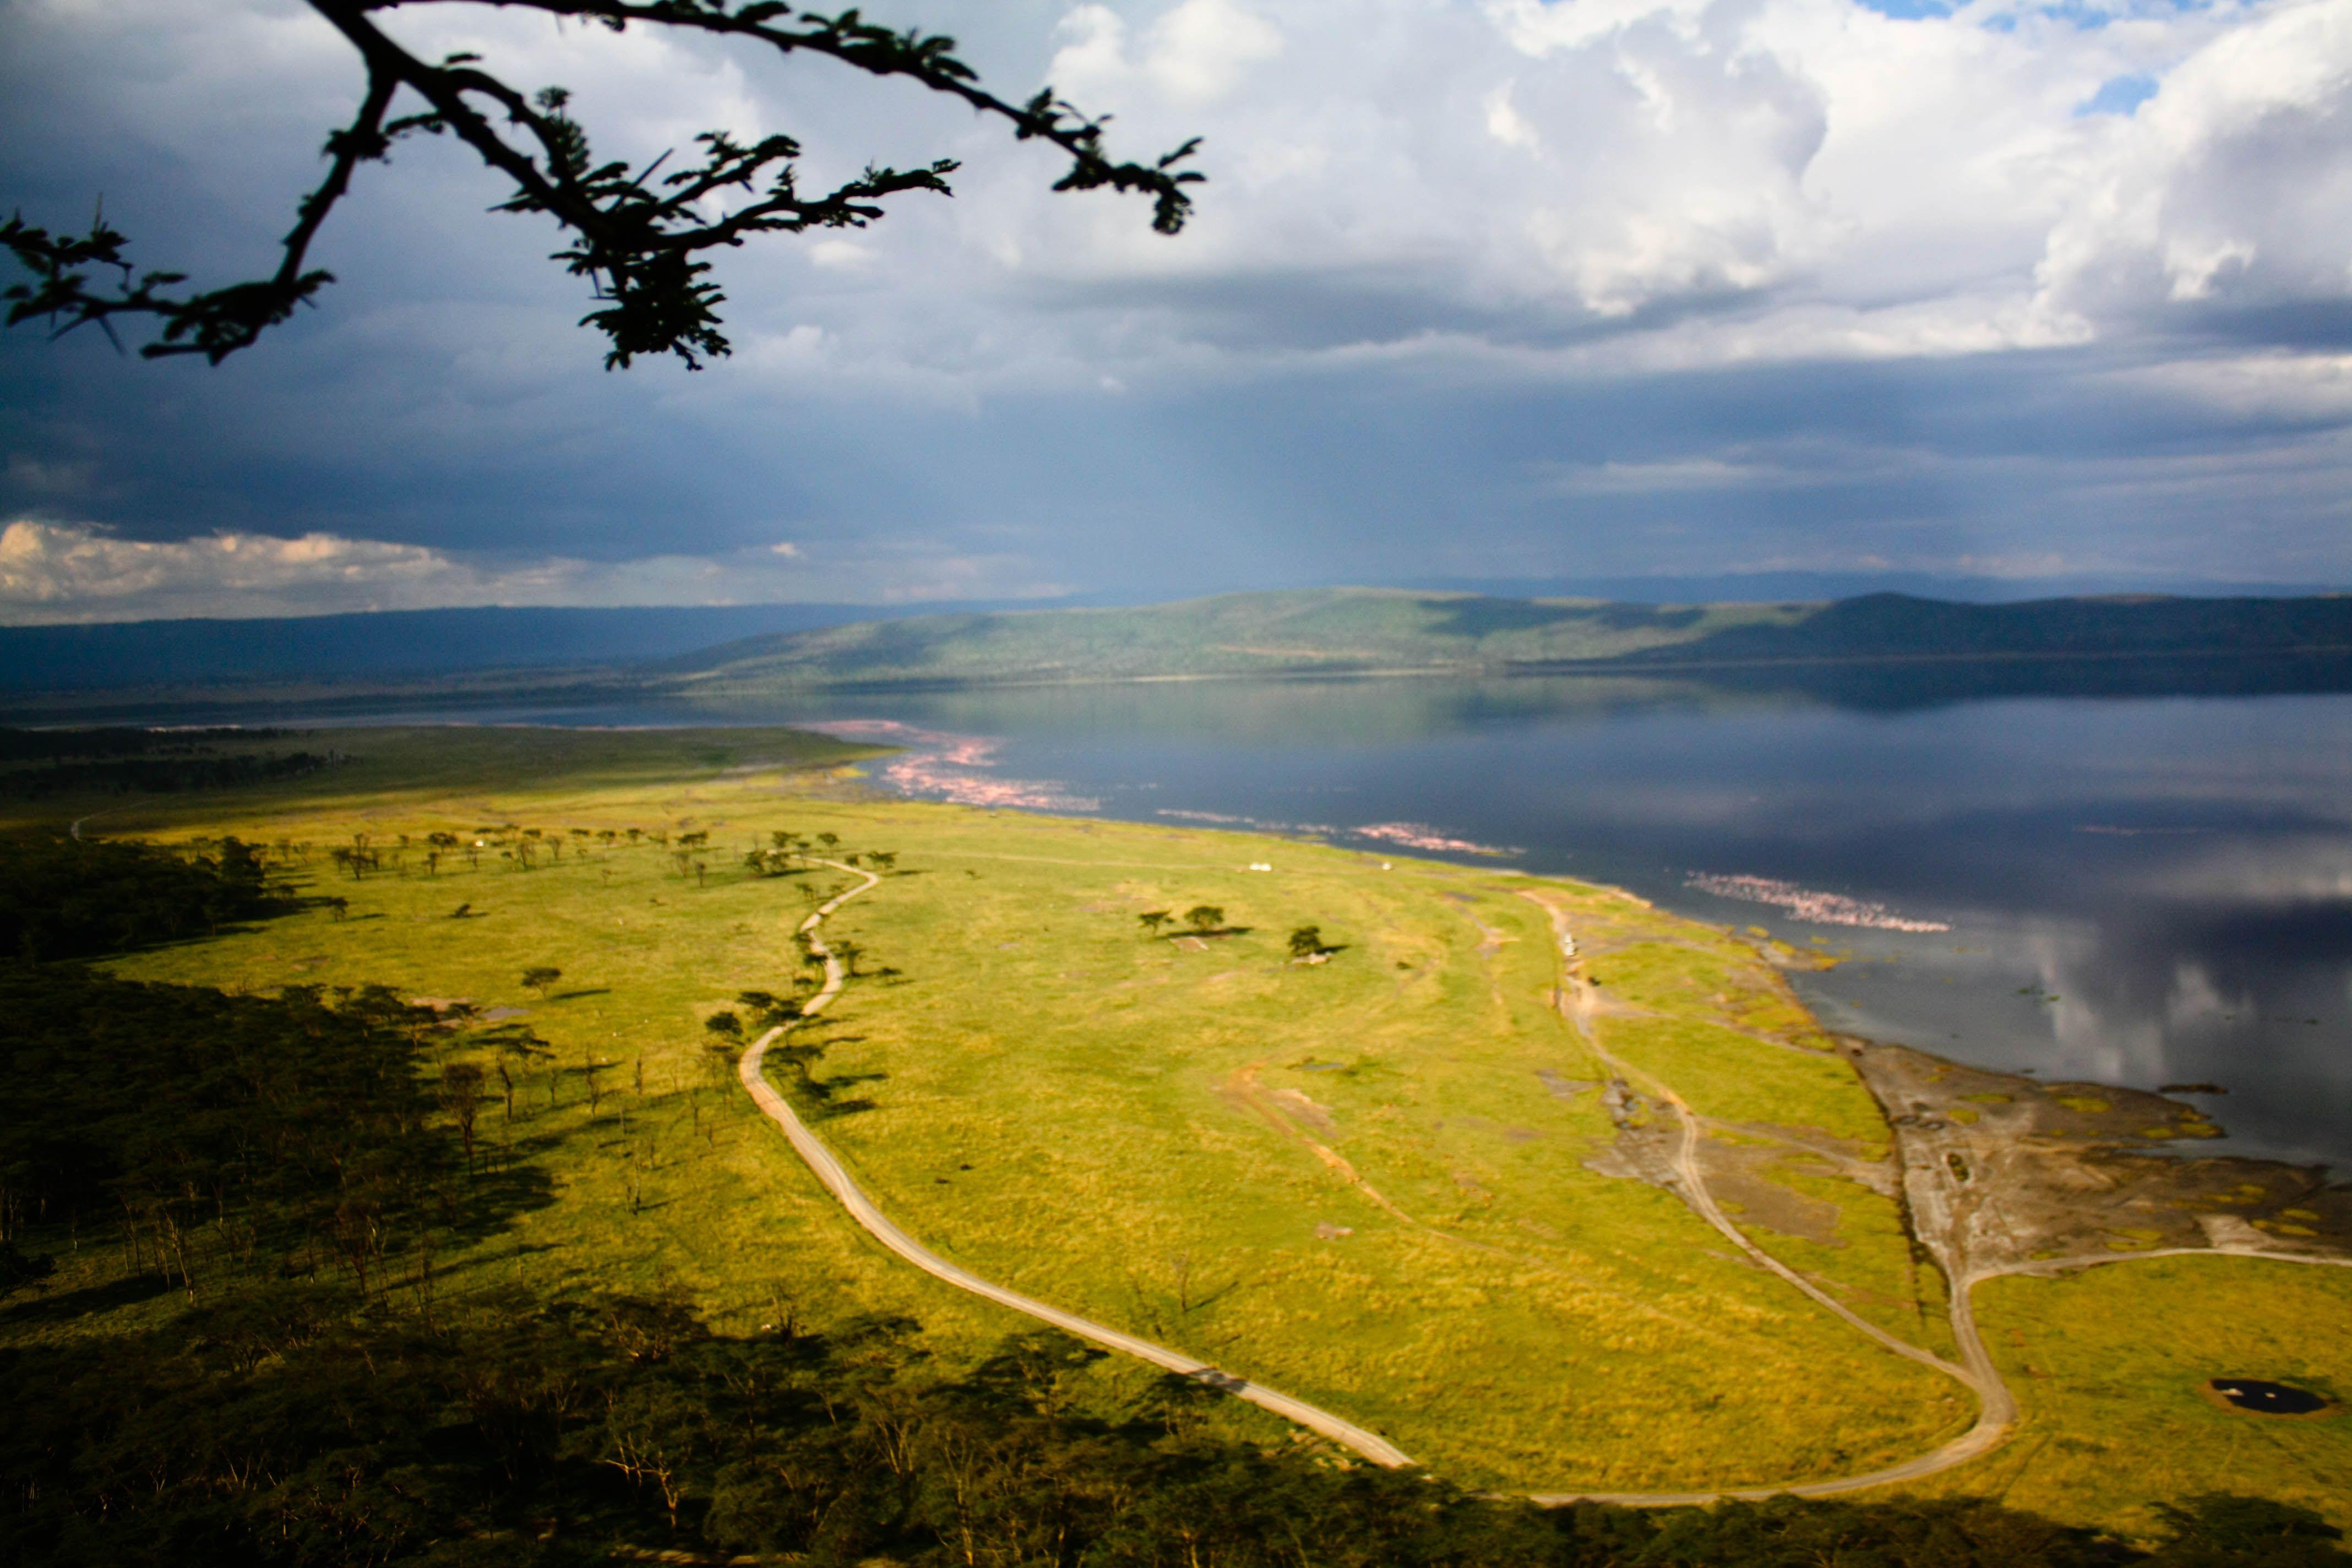
Eneo la kijiografia lenye chanzo asili cha maji, kilichopakana na eneo lenye uoto wa asili unaojumuisha nyasi fupi pamoja na miti iliyokuwa ikistawi na kunawiri vizuri, kudhihiri kwa anga linalotanda juu ya eneo hilo, vikizidi kulifanya eneo hilo kuwa na mandhari ya kupendeza na kuvutia.